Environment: real
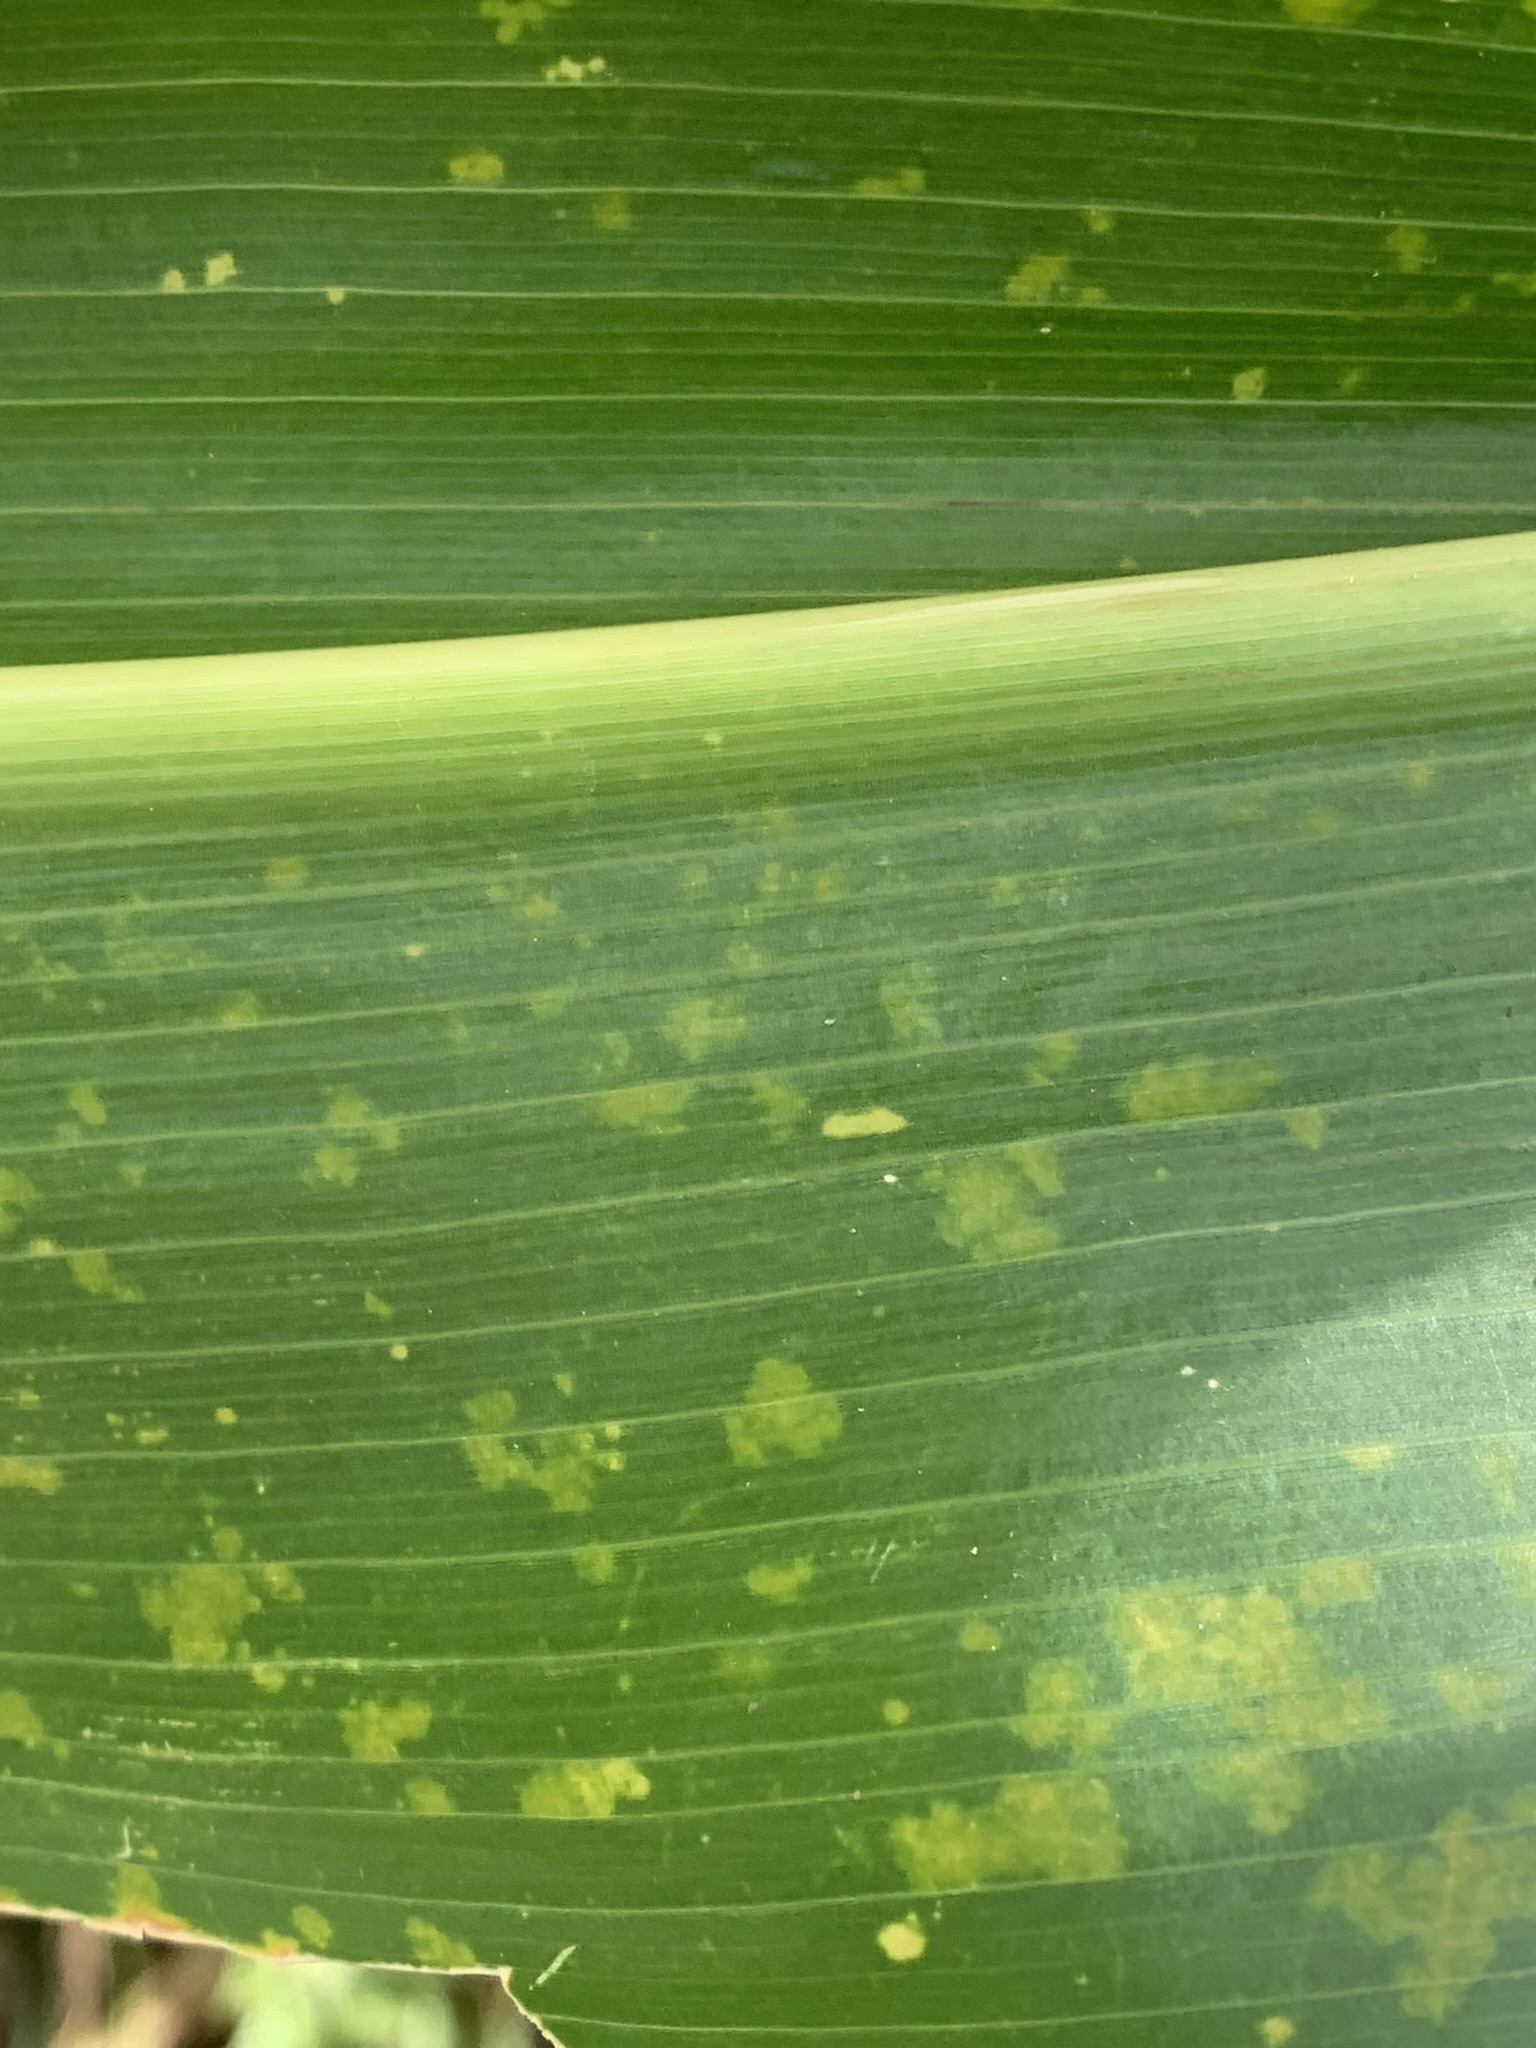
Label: lethal_necrosis